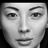
Emotion: neutral